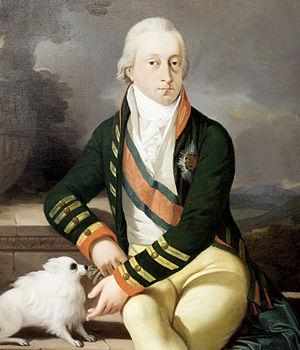
Joseph Lanzedelly der ältere parfois orthographié « Josef Lanzedelli » est un graveur, un lithographe et un portraitiste autrichien.